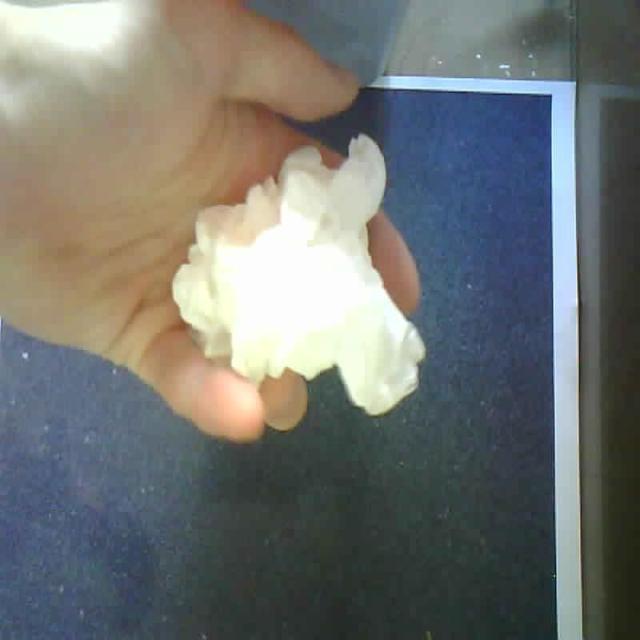
Label: tissues